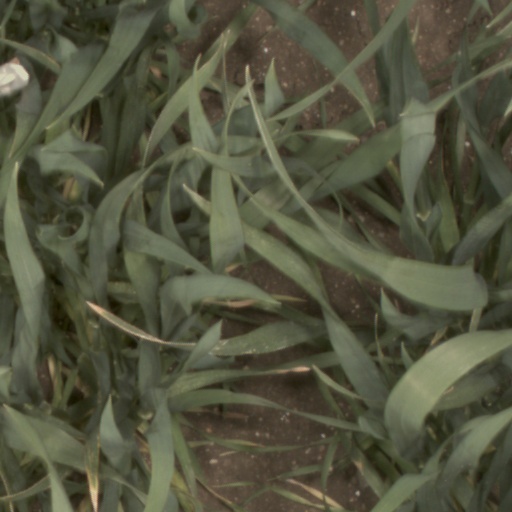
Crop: wheat